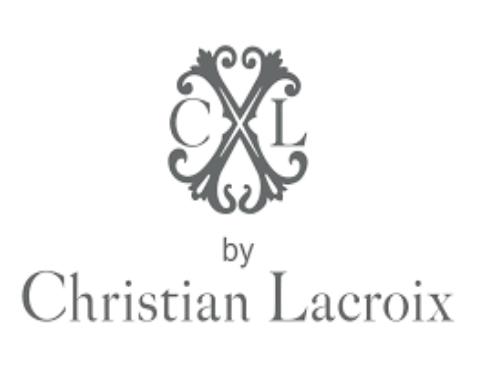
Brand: Christian Lacroix
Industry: Clothes